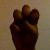
The image shows a hand gesture representing the letter 'E' in Indian Sign Language.